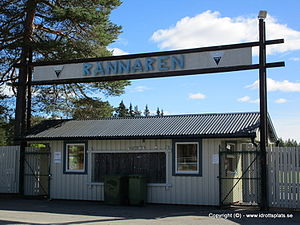
Norsjö kommun
Norsjö kommune ligger i länet Västerbottens län i landskap Västerbotten i landsdelen Norrland i Sverige. Kommunen har grænser til nabokommunerne Malå, Lycksele, Vindeln og Skellefteå i Västerbottens län og til Arvidsjaur i Norrbottens län. Kommunens administration ligger i byen Norsjö. I Norsjö kommun finns Bastuträsk jernbanestation. Bastuträsk fungerer også som station for Skellefteå. Vest for byen ligger den 16,6 km² store sø Norsjön.